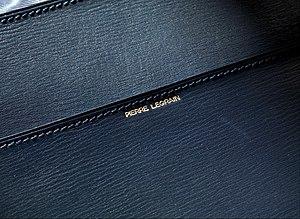
Pierre-Émile Legrain, né le 2 octobre 1889 à Levallois-Perret et mort le 17 juillet 1929, est un décorateur, relieur, illustrateur et ébéniste français.